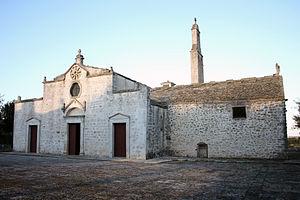
Cisternino est une commune italienne d'environ 11 470 habitants située dans la province de Brindisi dans la région des Pouilles dans le sud de l'Italie.